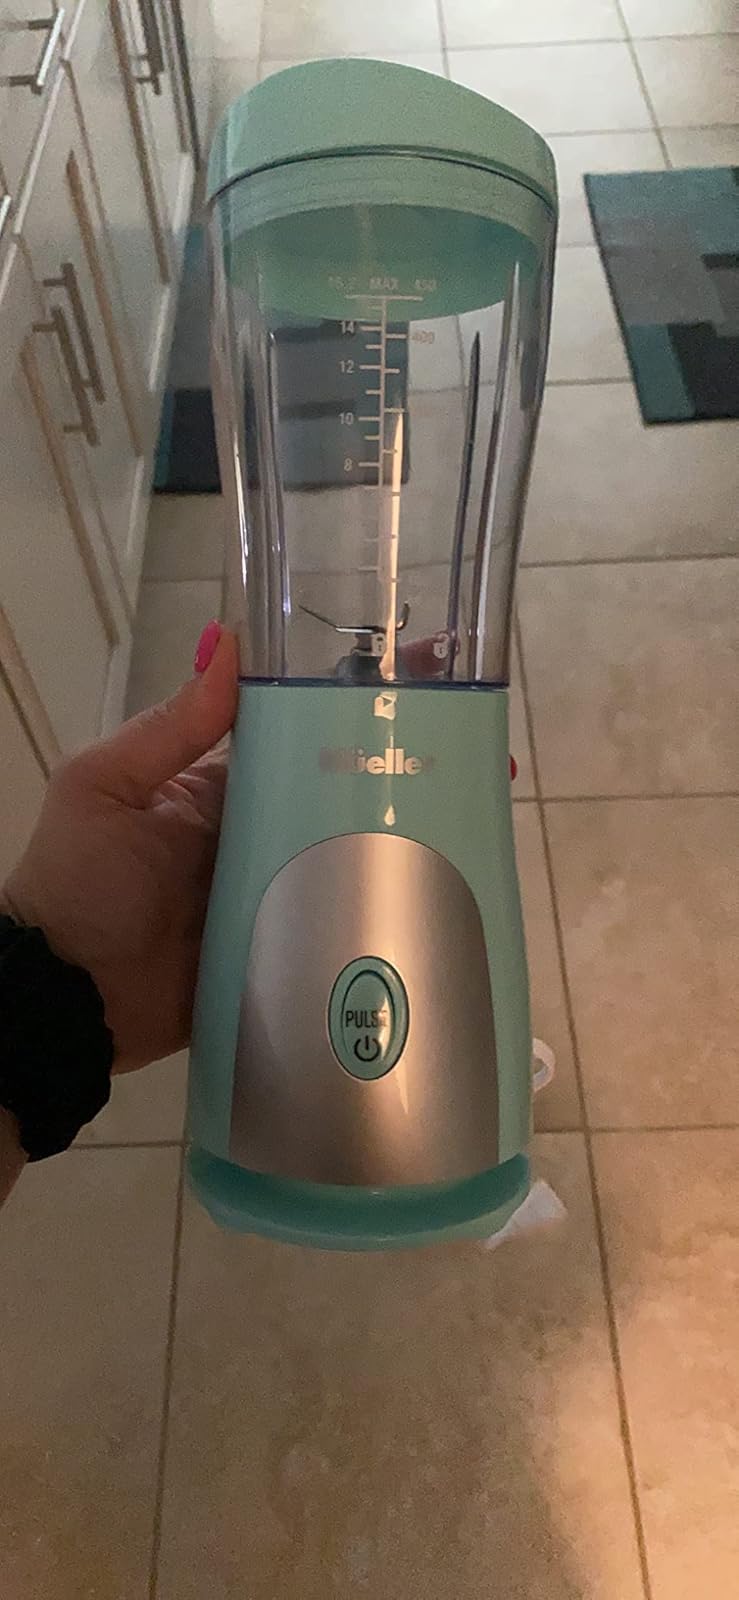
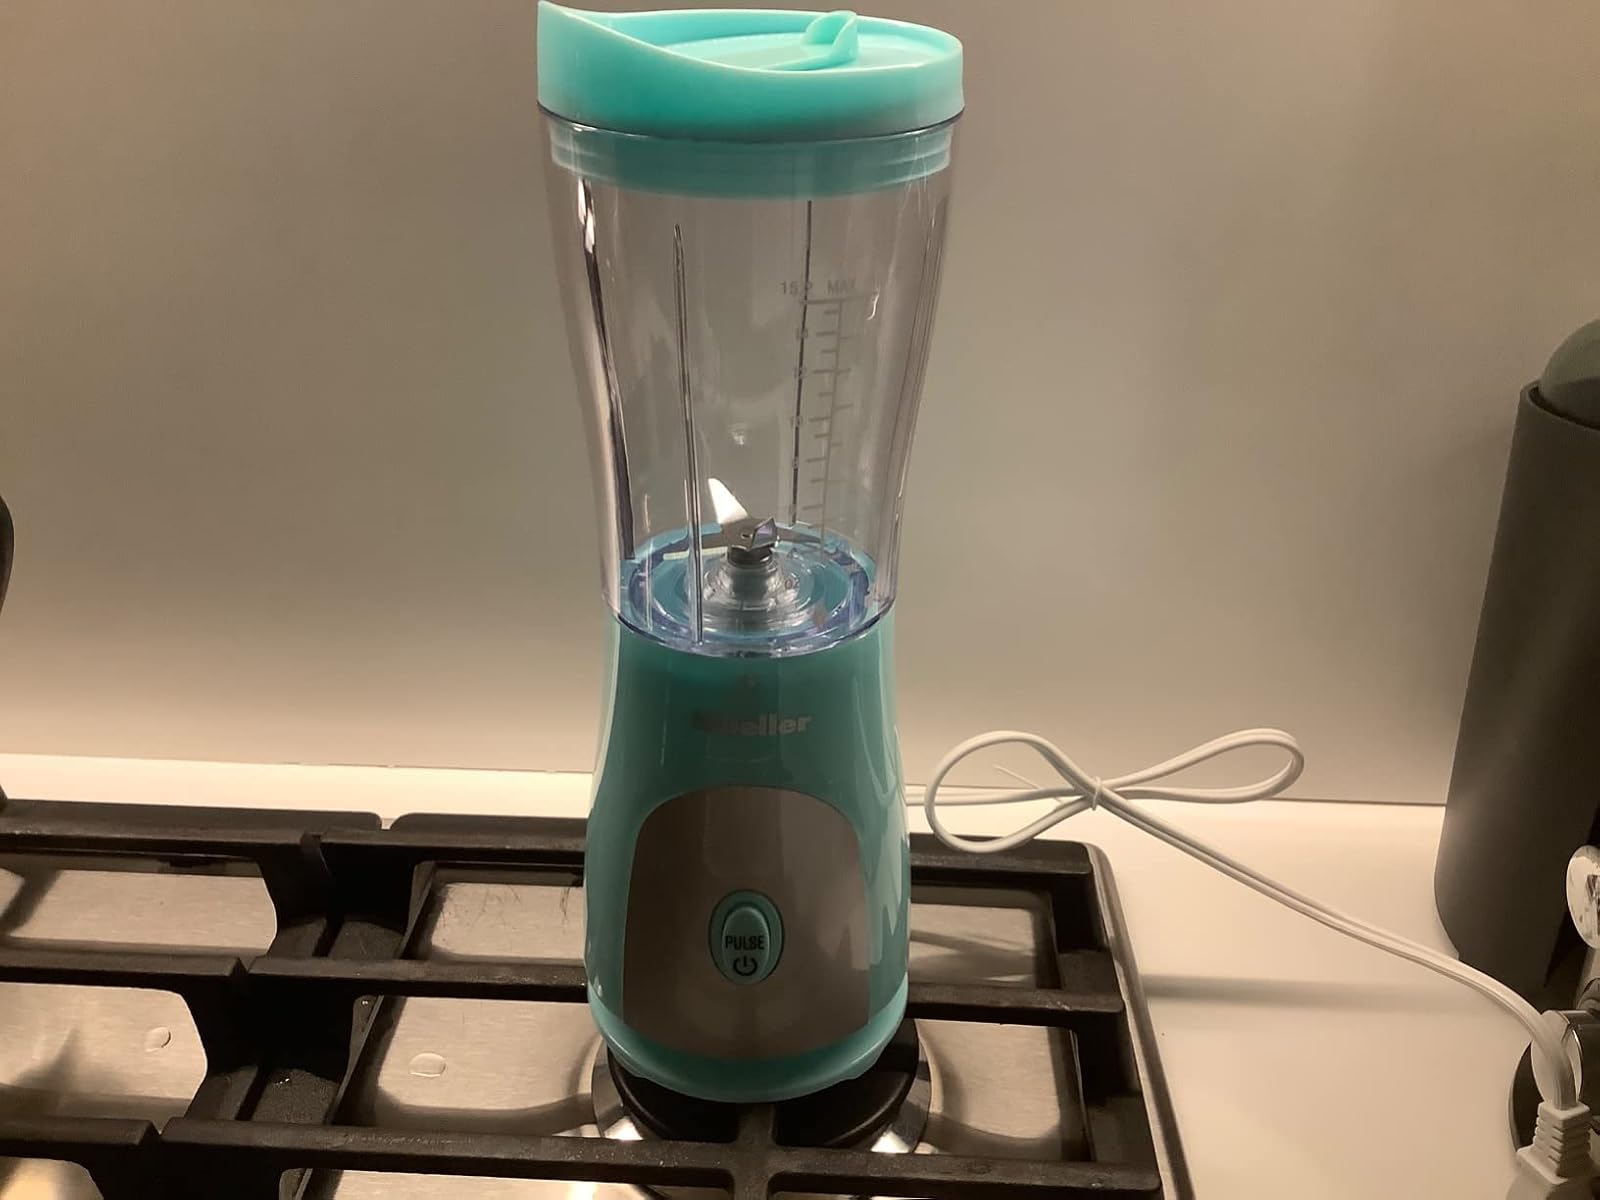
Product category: items_blender
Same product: yes